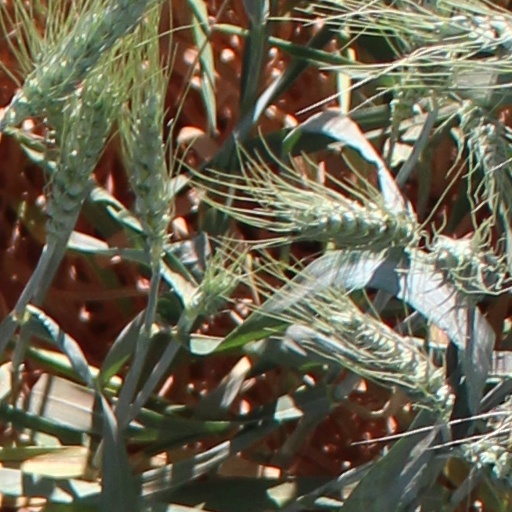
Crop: wheat